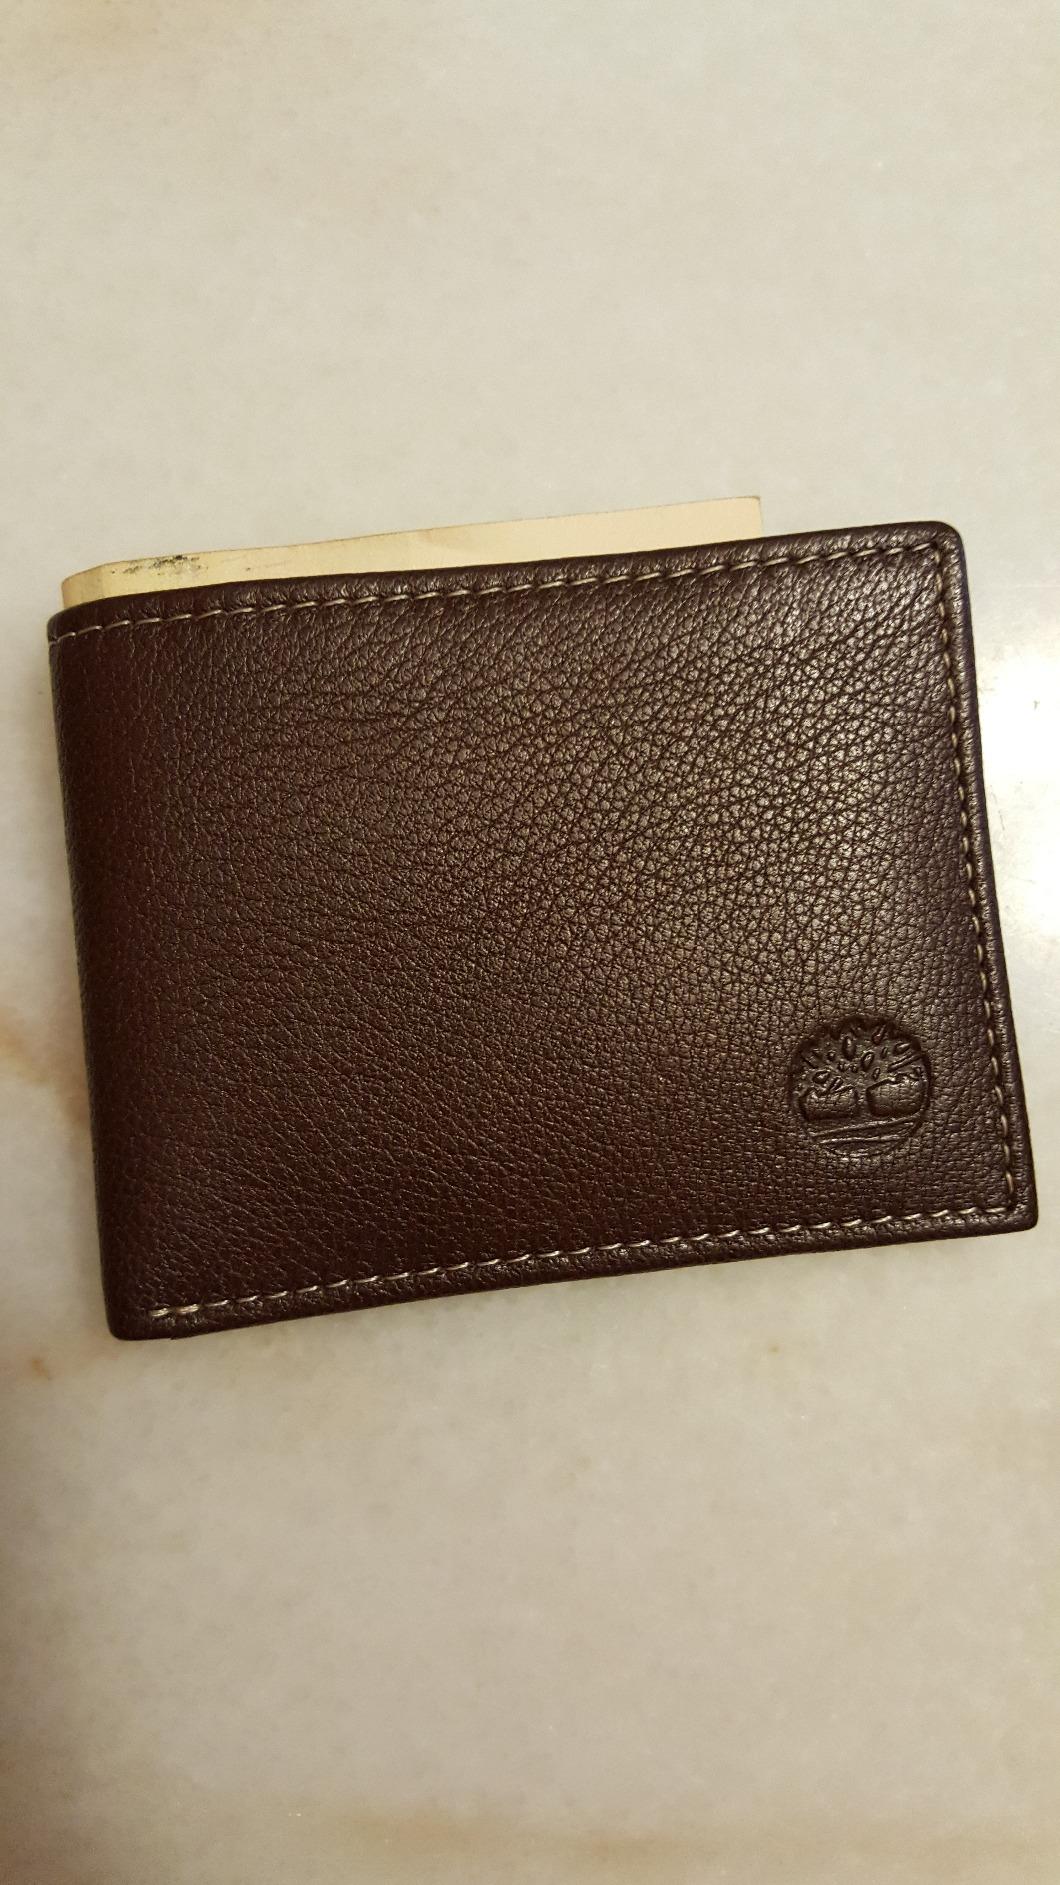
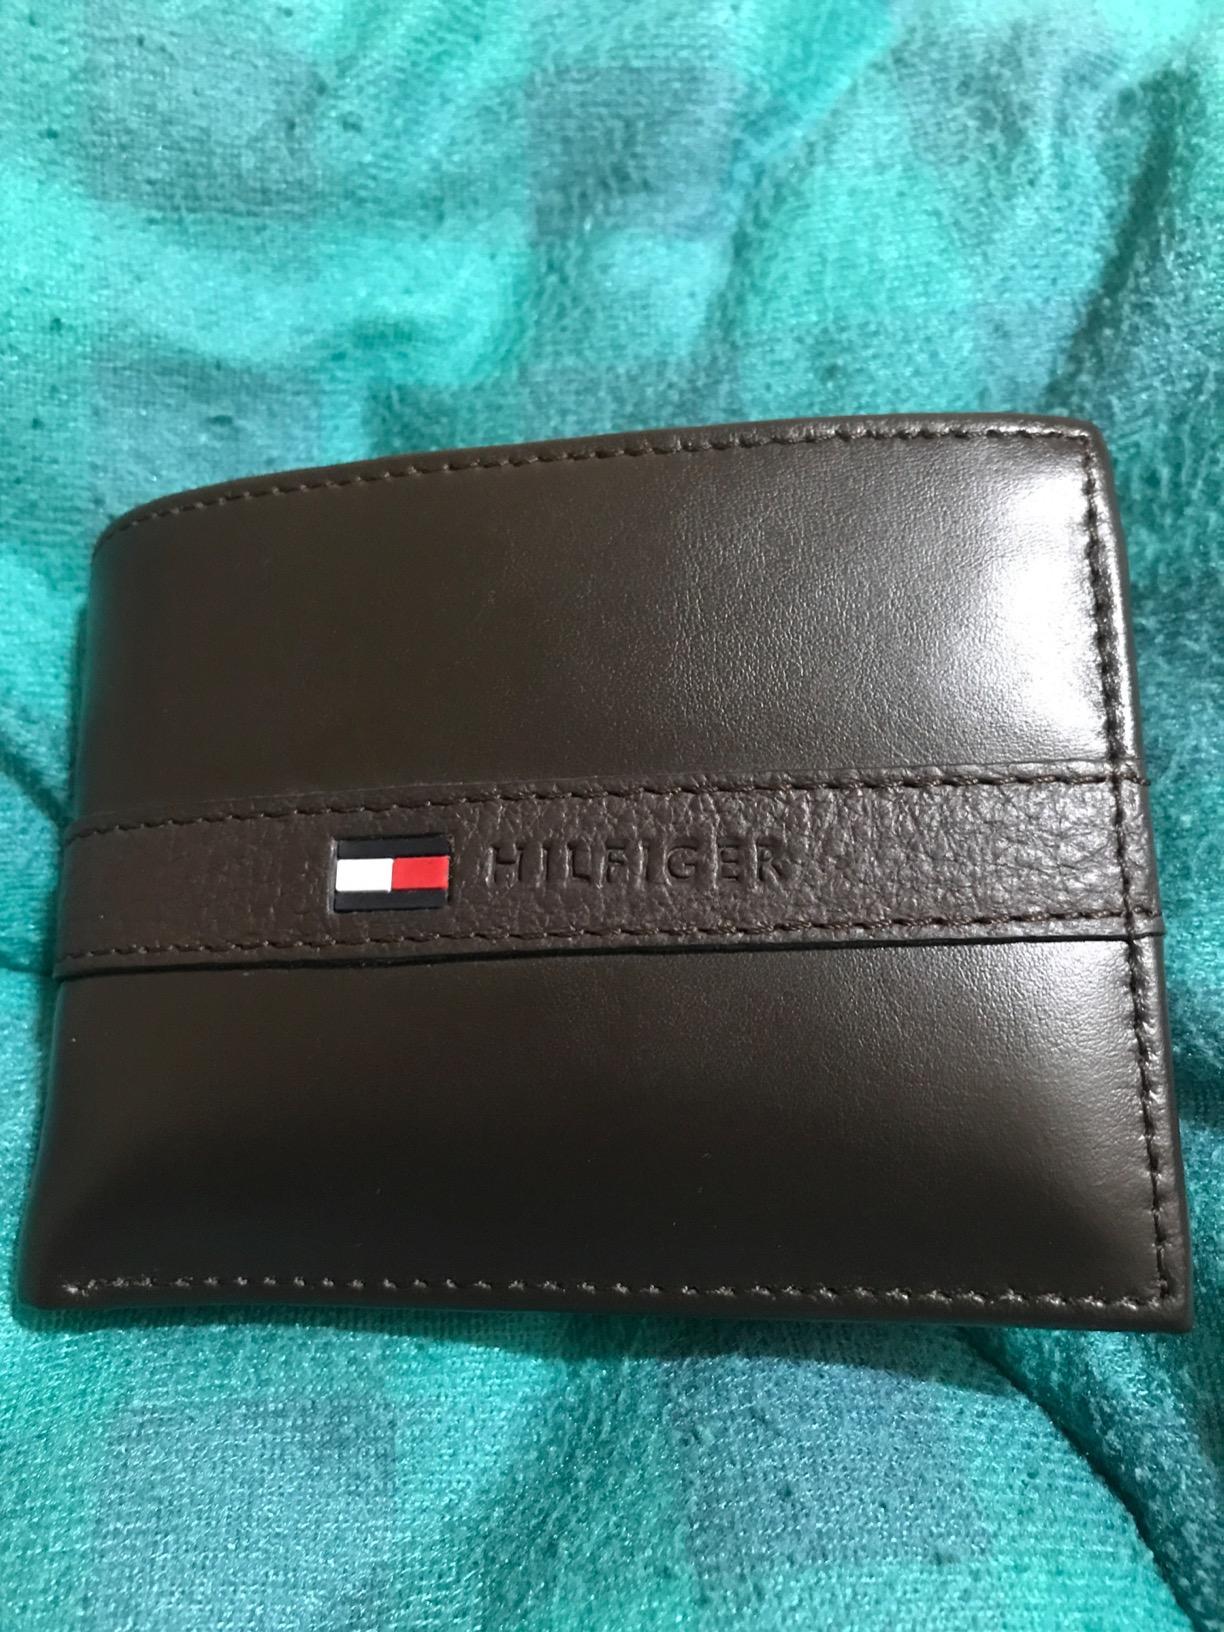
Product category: accessories_wallet
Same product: no